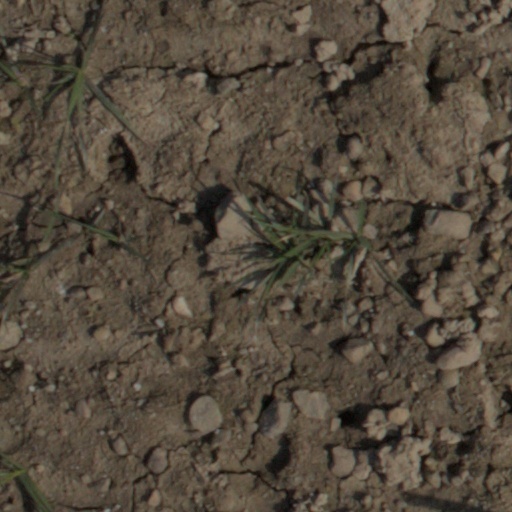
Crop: wheat